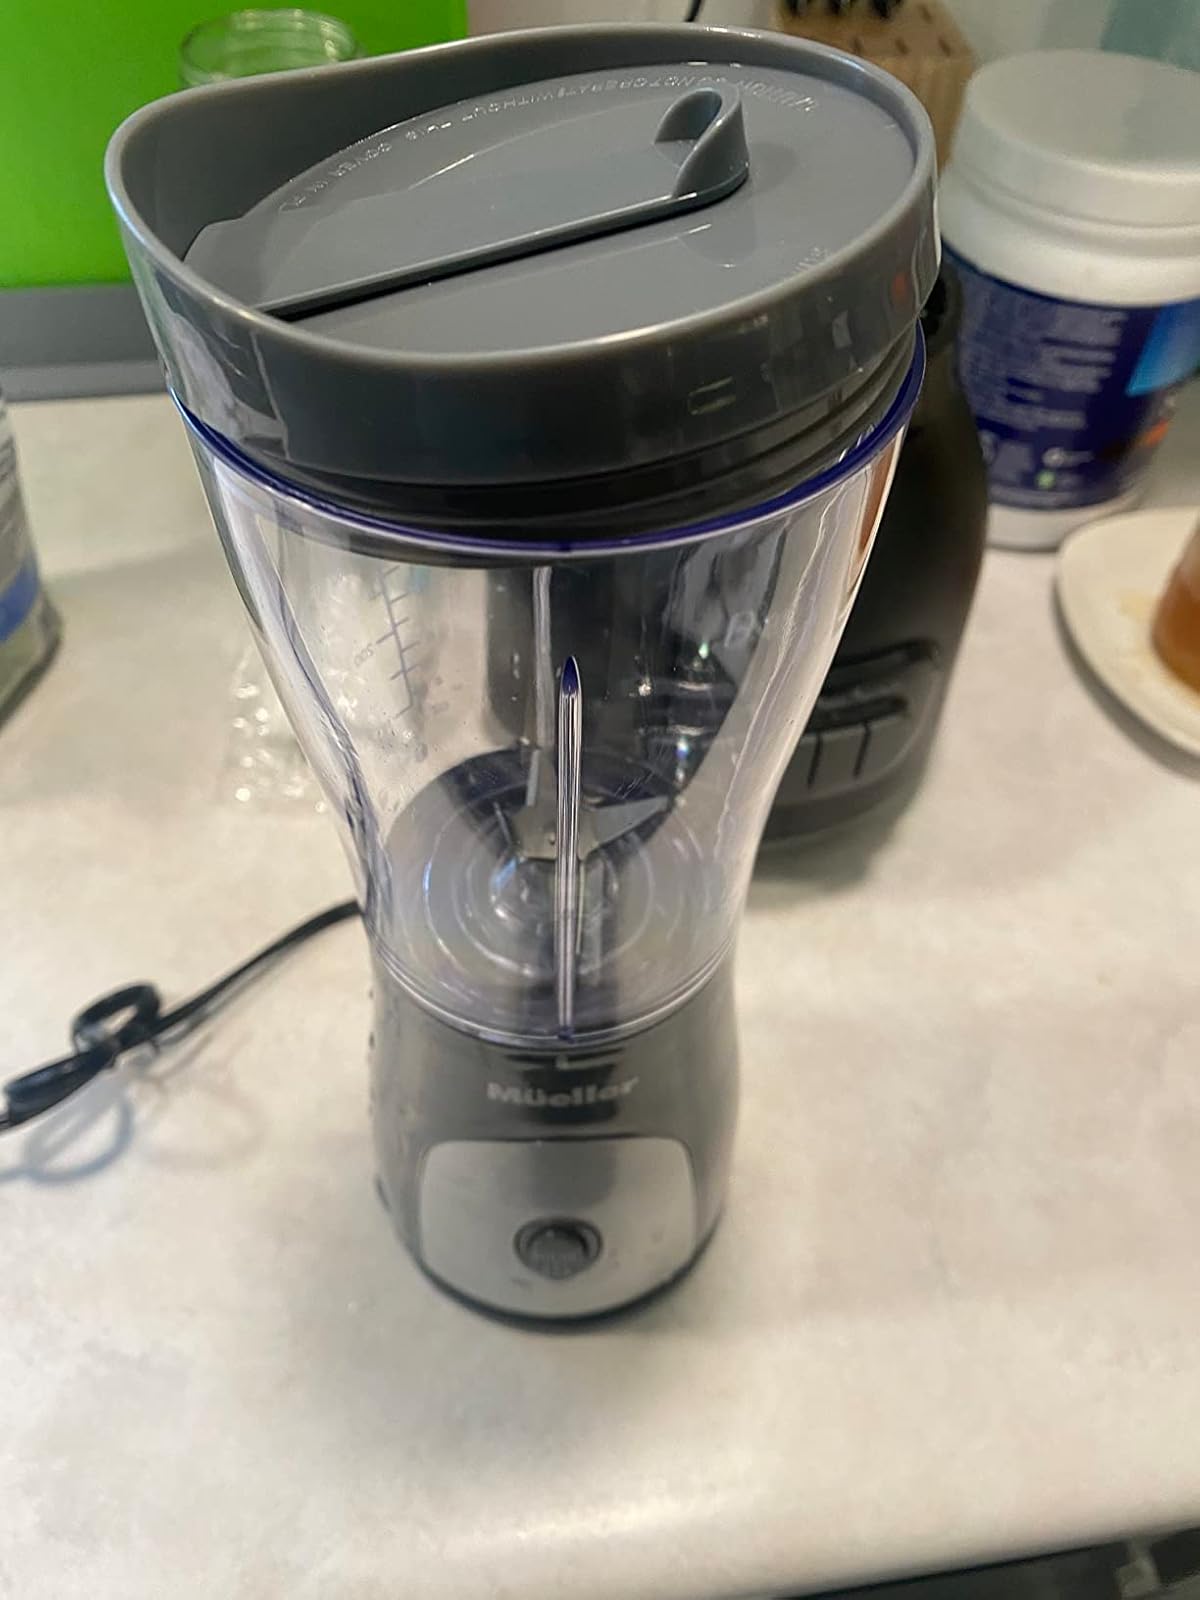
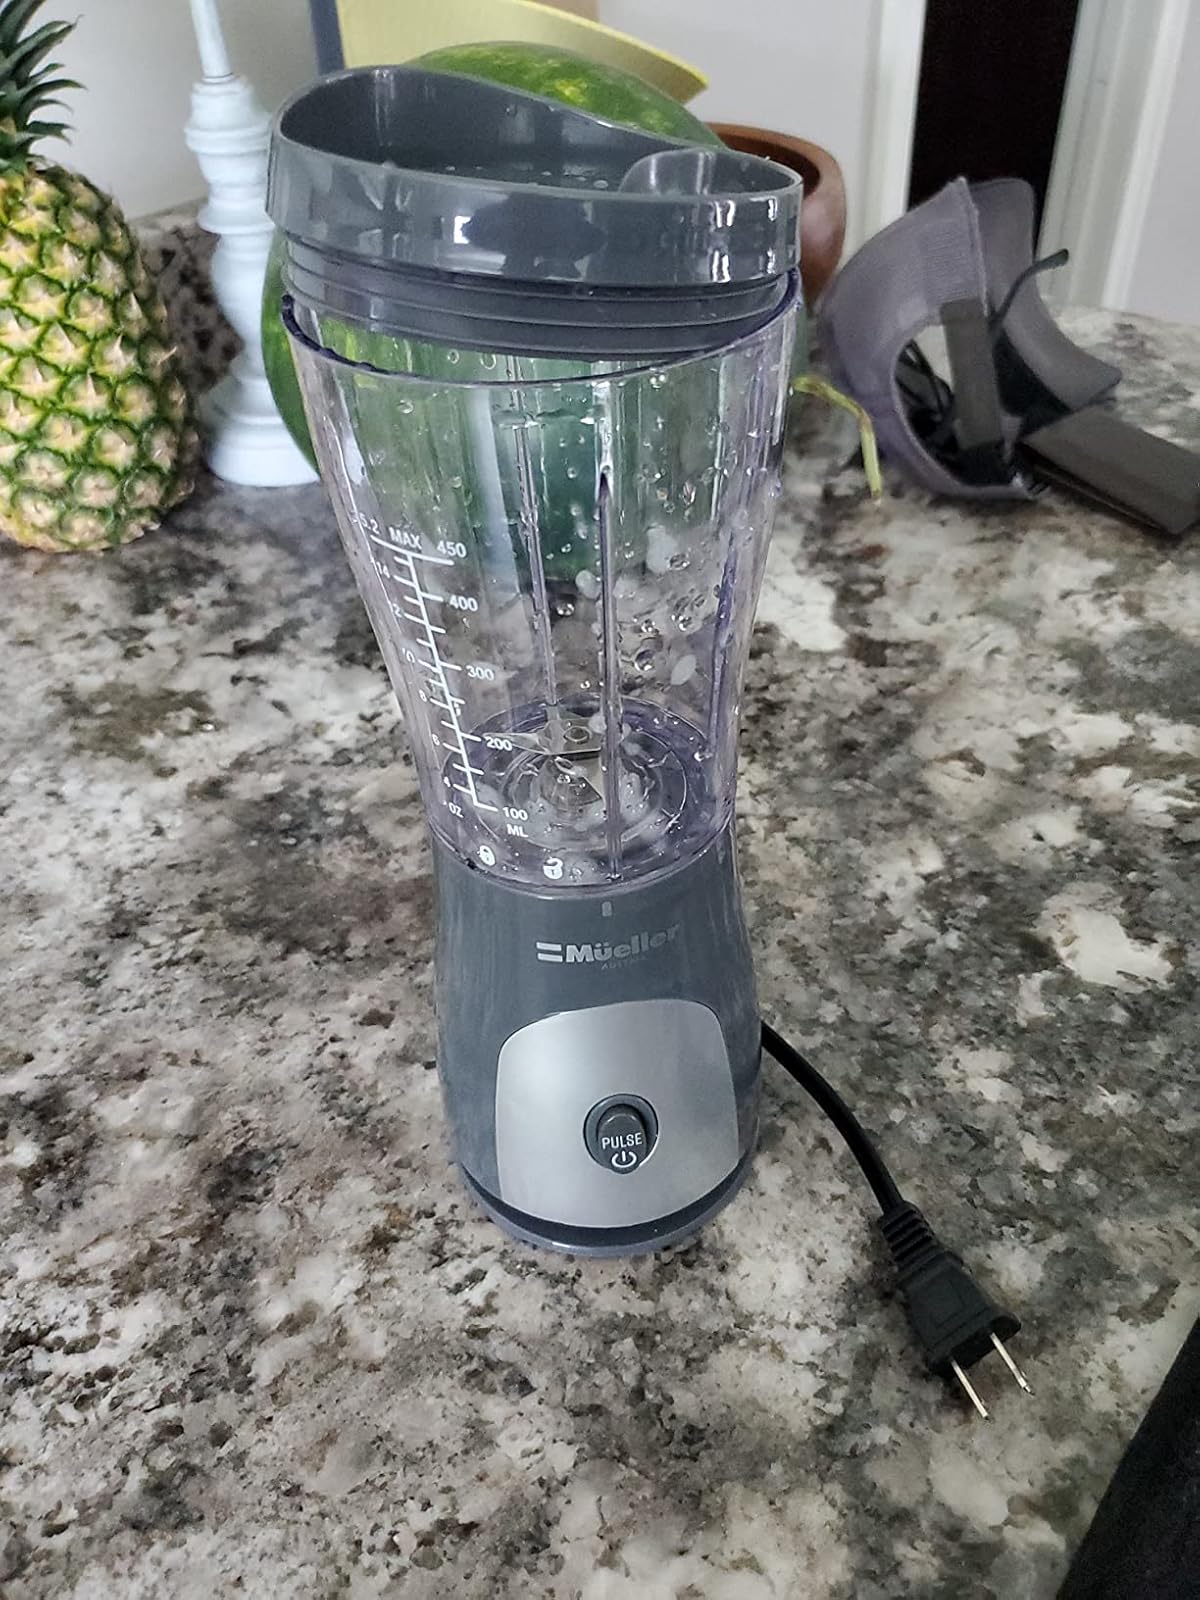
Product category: items_blender
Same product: yes